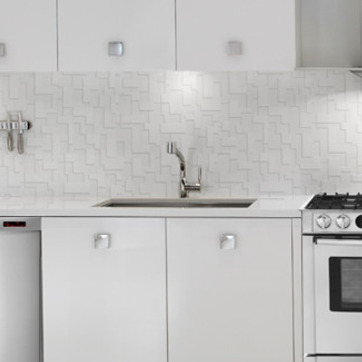
Material: metal